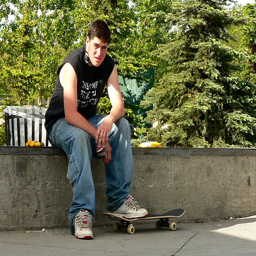
a male in a black shirt  and his skateboard
A boy sitting on a wall with his foot on a skateboard.
A man that is sitting down with a skateboard.
Man on skateboard looking apathetic on stone slab with trees behind
A young man sits on a ledge resting his foot on a skateboard.